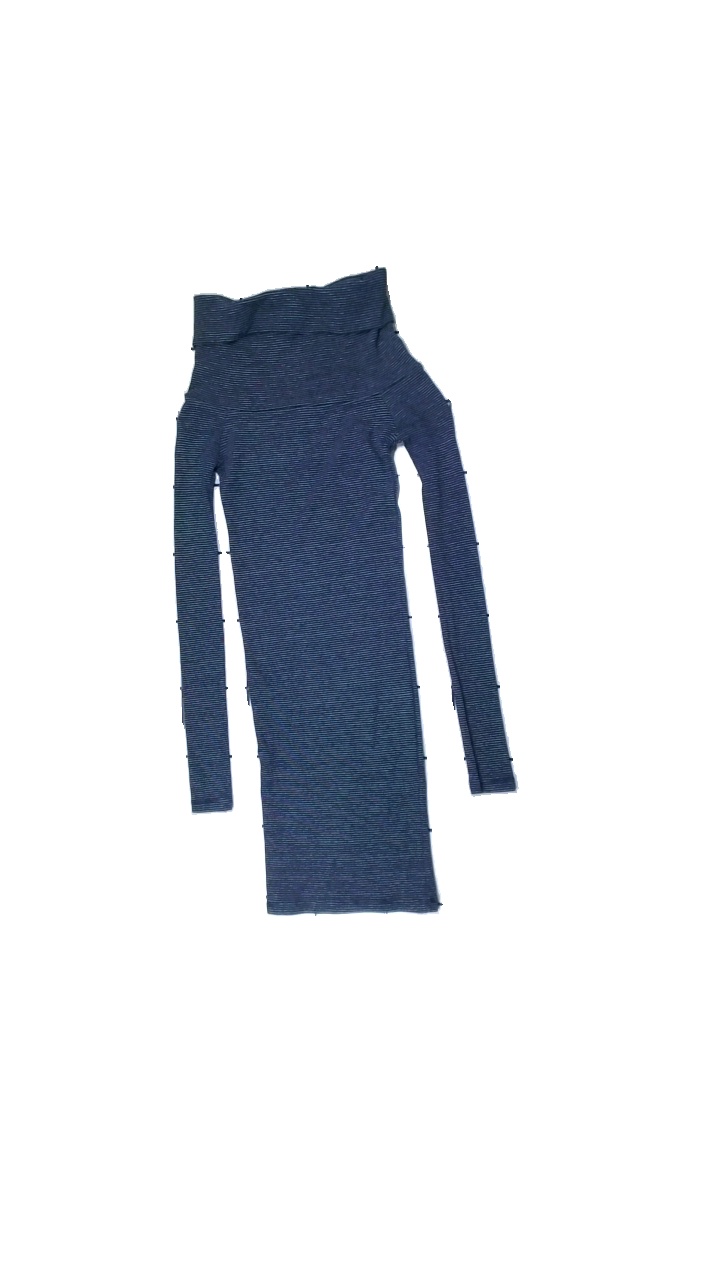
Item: Dress (Ladies)
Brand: Zara
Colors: Blue, White
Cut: Tight
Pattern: Striped
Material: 82% cotton, 18% polyester
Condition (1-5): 4
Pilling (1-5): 5
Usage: Reuse
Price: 100-150